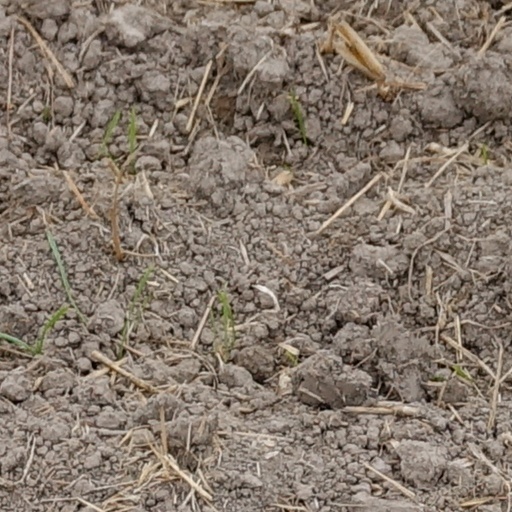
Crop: wheat